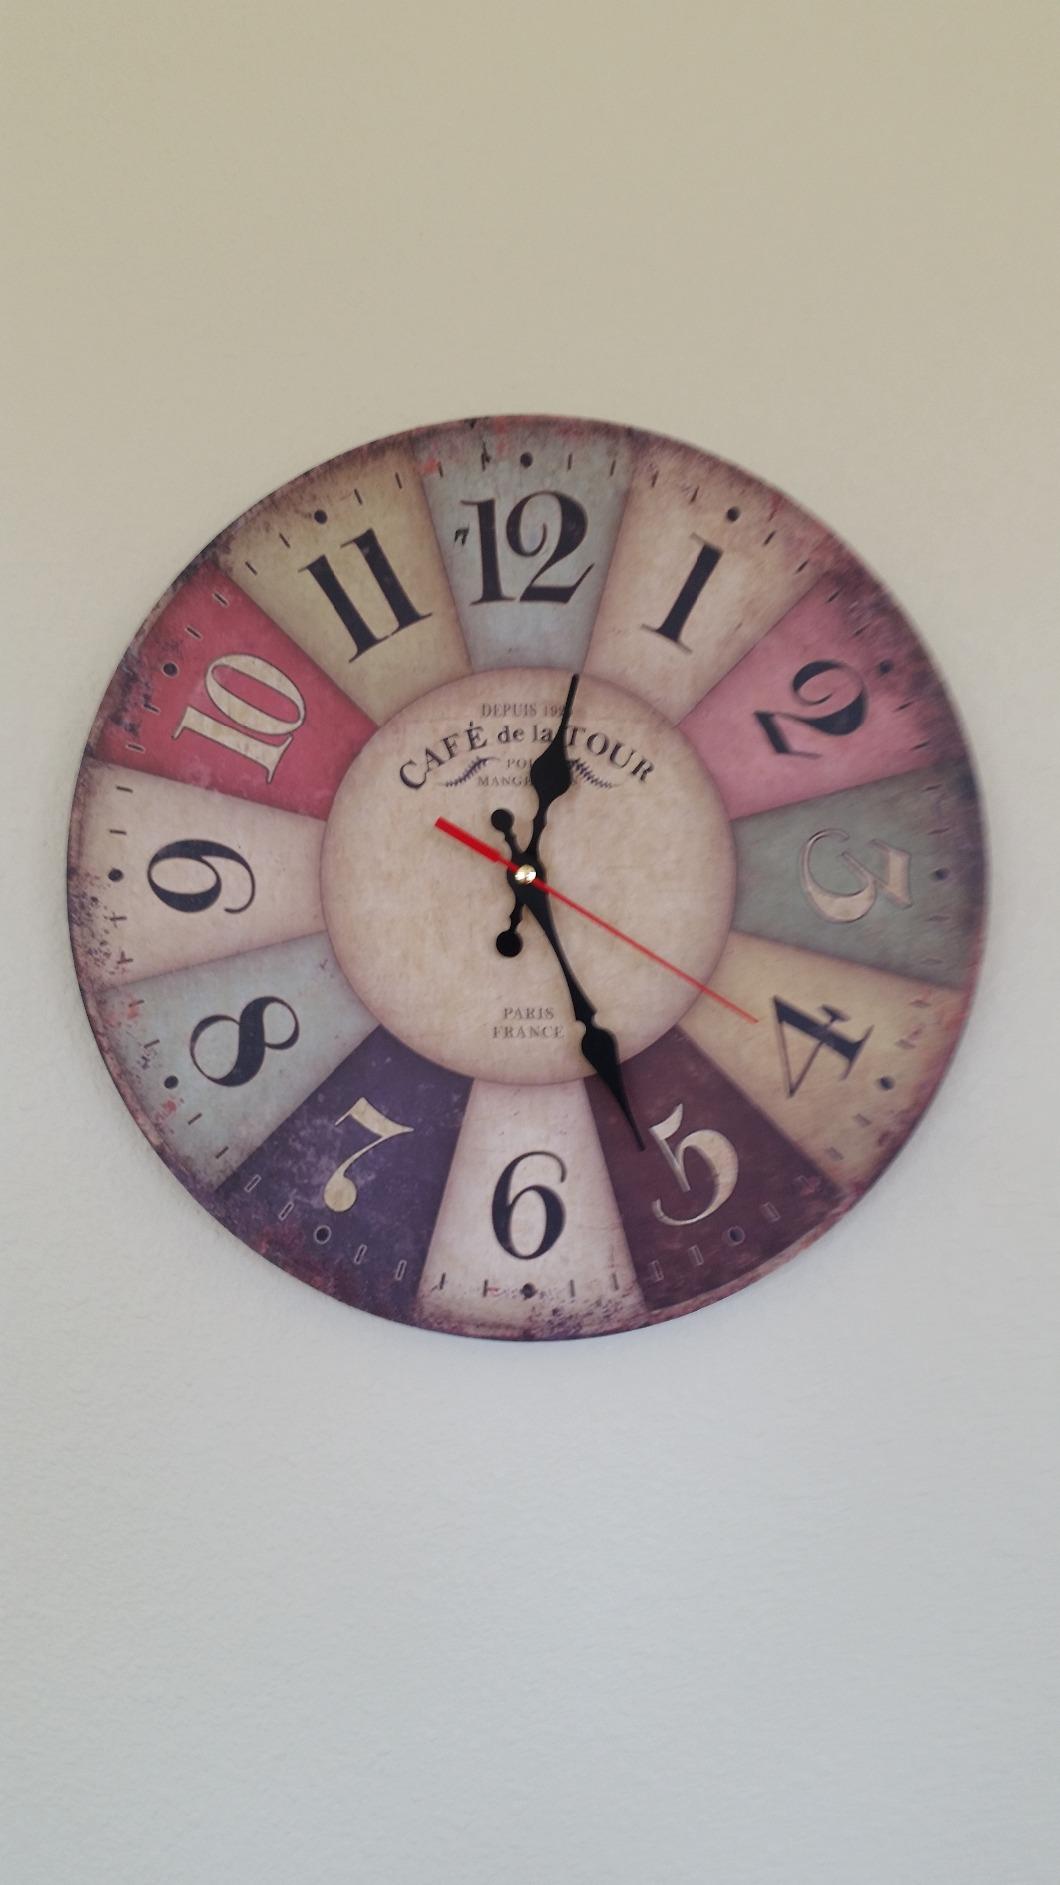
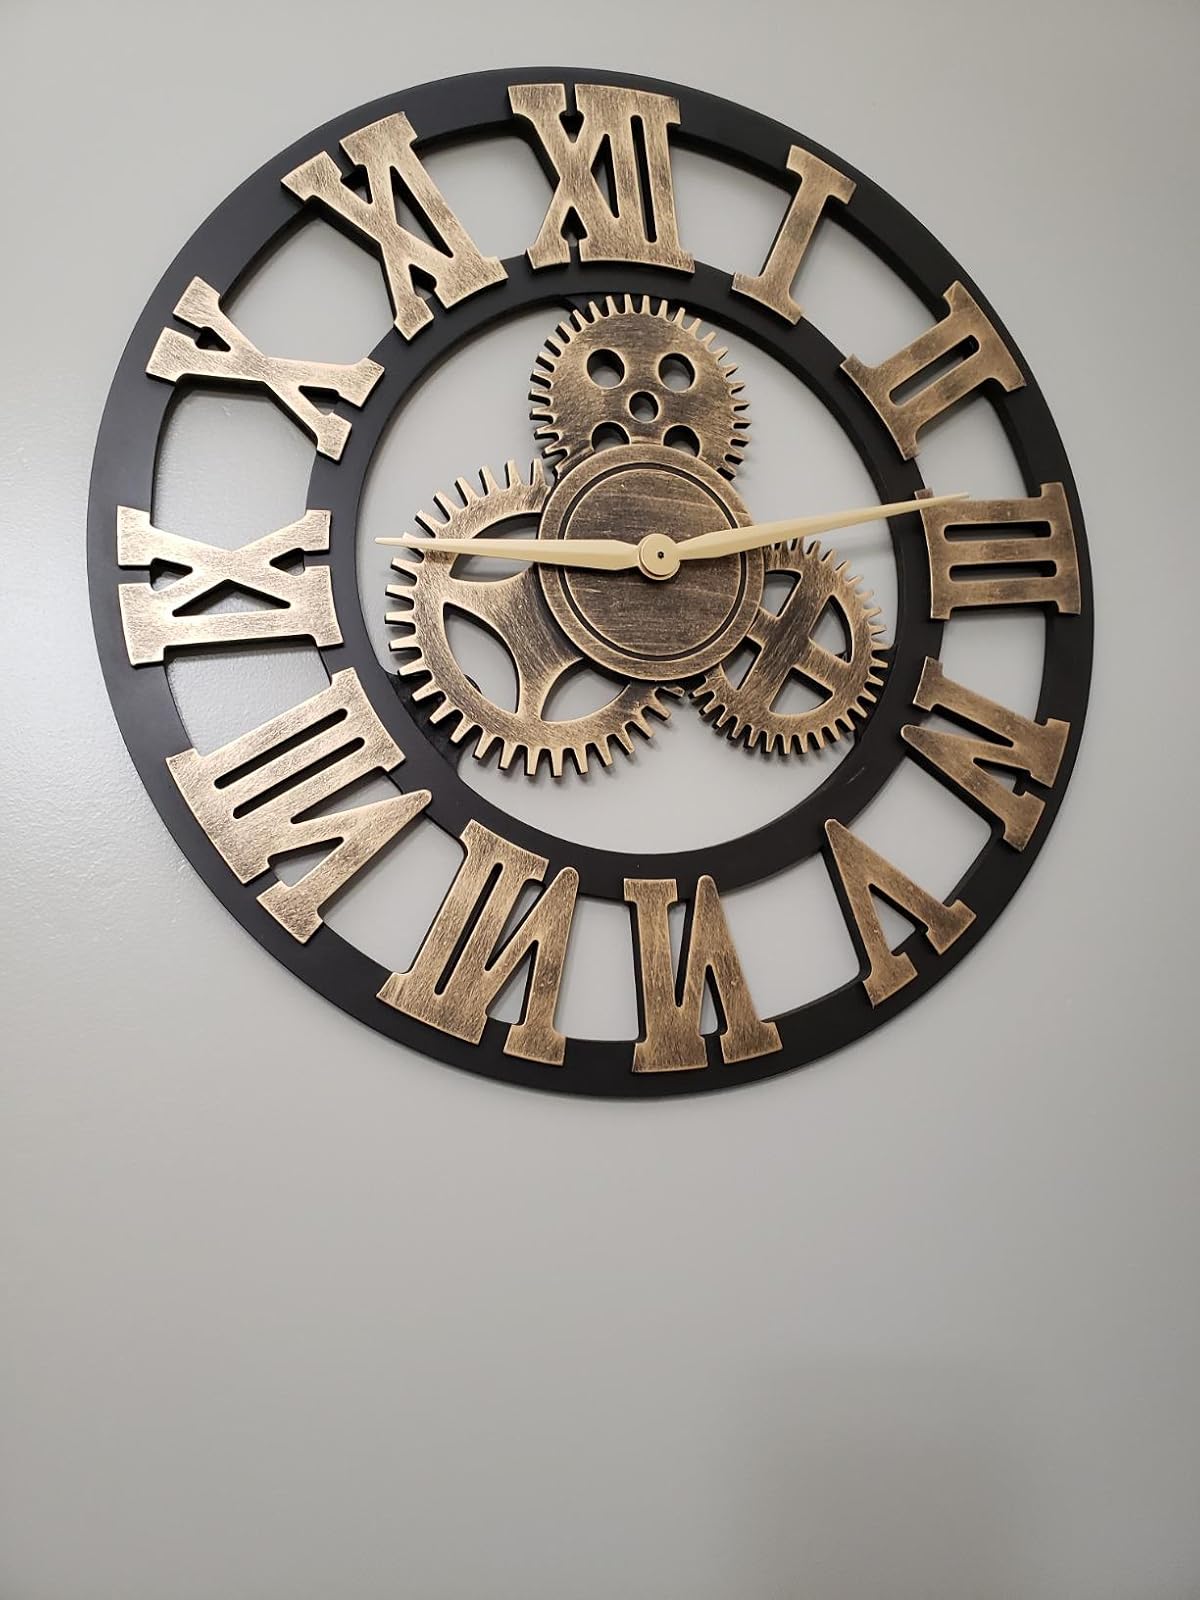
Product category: clock
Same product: no